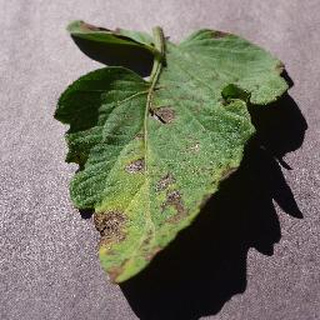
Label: tomato_early_blight